Kaohsiung

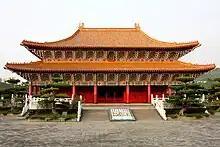
Confucius Temple of Kaohsiung

Main landmarks of Kaohsiung city include the 85 Sky Tower, the Ferris wheel of the Kaohsiung Dream Mall, the Kaohsiung Arena and Port of Kaohsiung. The newly developed city is also known for having a large number of shopping streets, organized night markets and newly developed leisure parks such as the Pier-2 Art Center, E-DA Theme Park, Metropolitan Park, the Kaohsiung Museum of Fine Arts, the National Kaohsiung Center for the Arts, and Taroko Park.